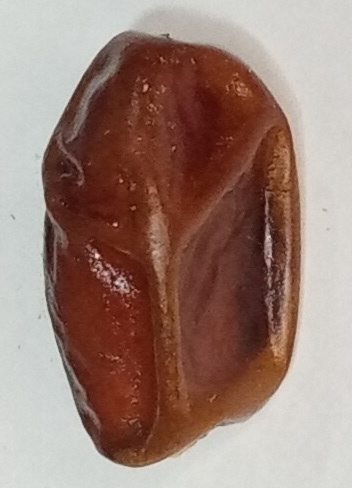
Variety: aseel
Size: small
Grade: grade-1